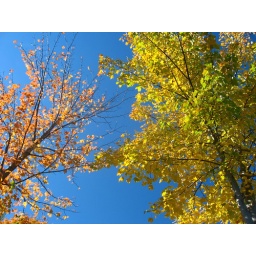
Trees right in front of Grampy's house on the shoreline of the lake